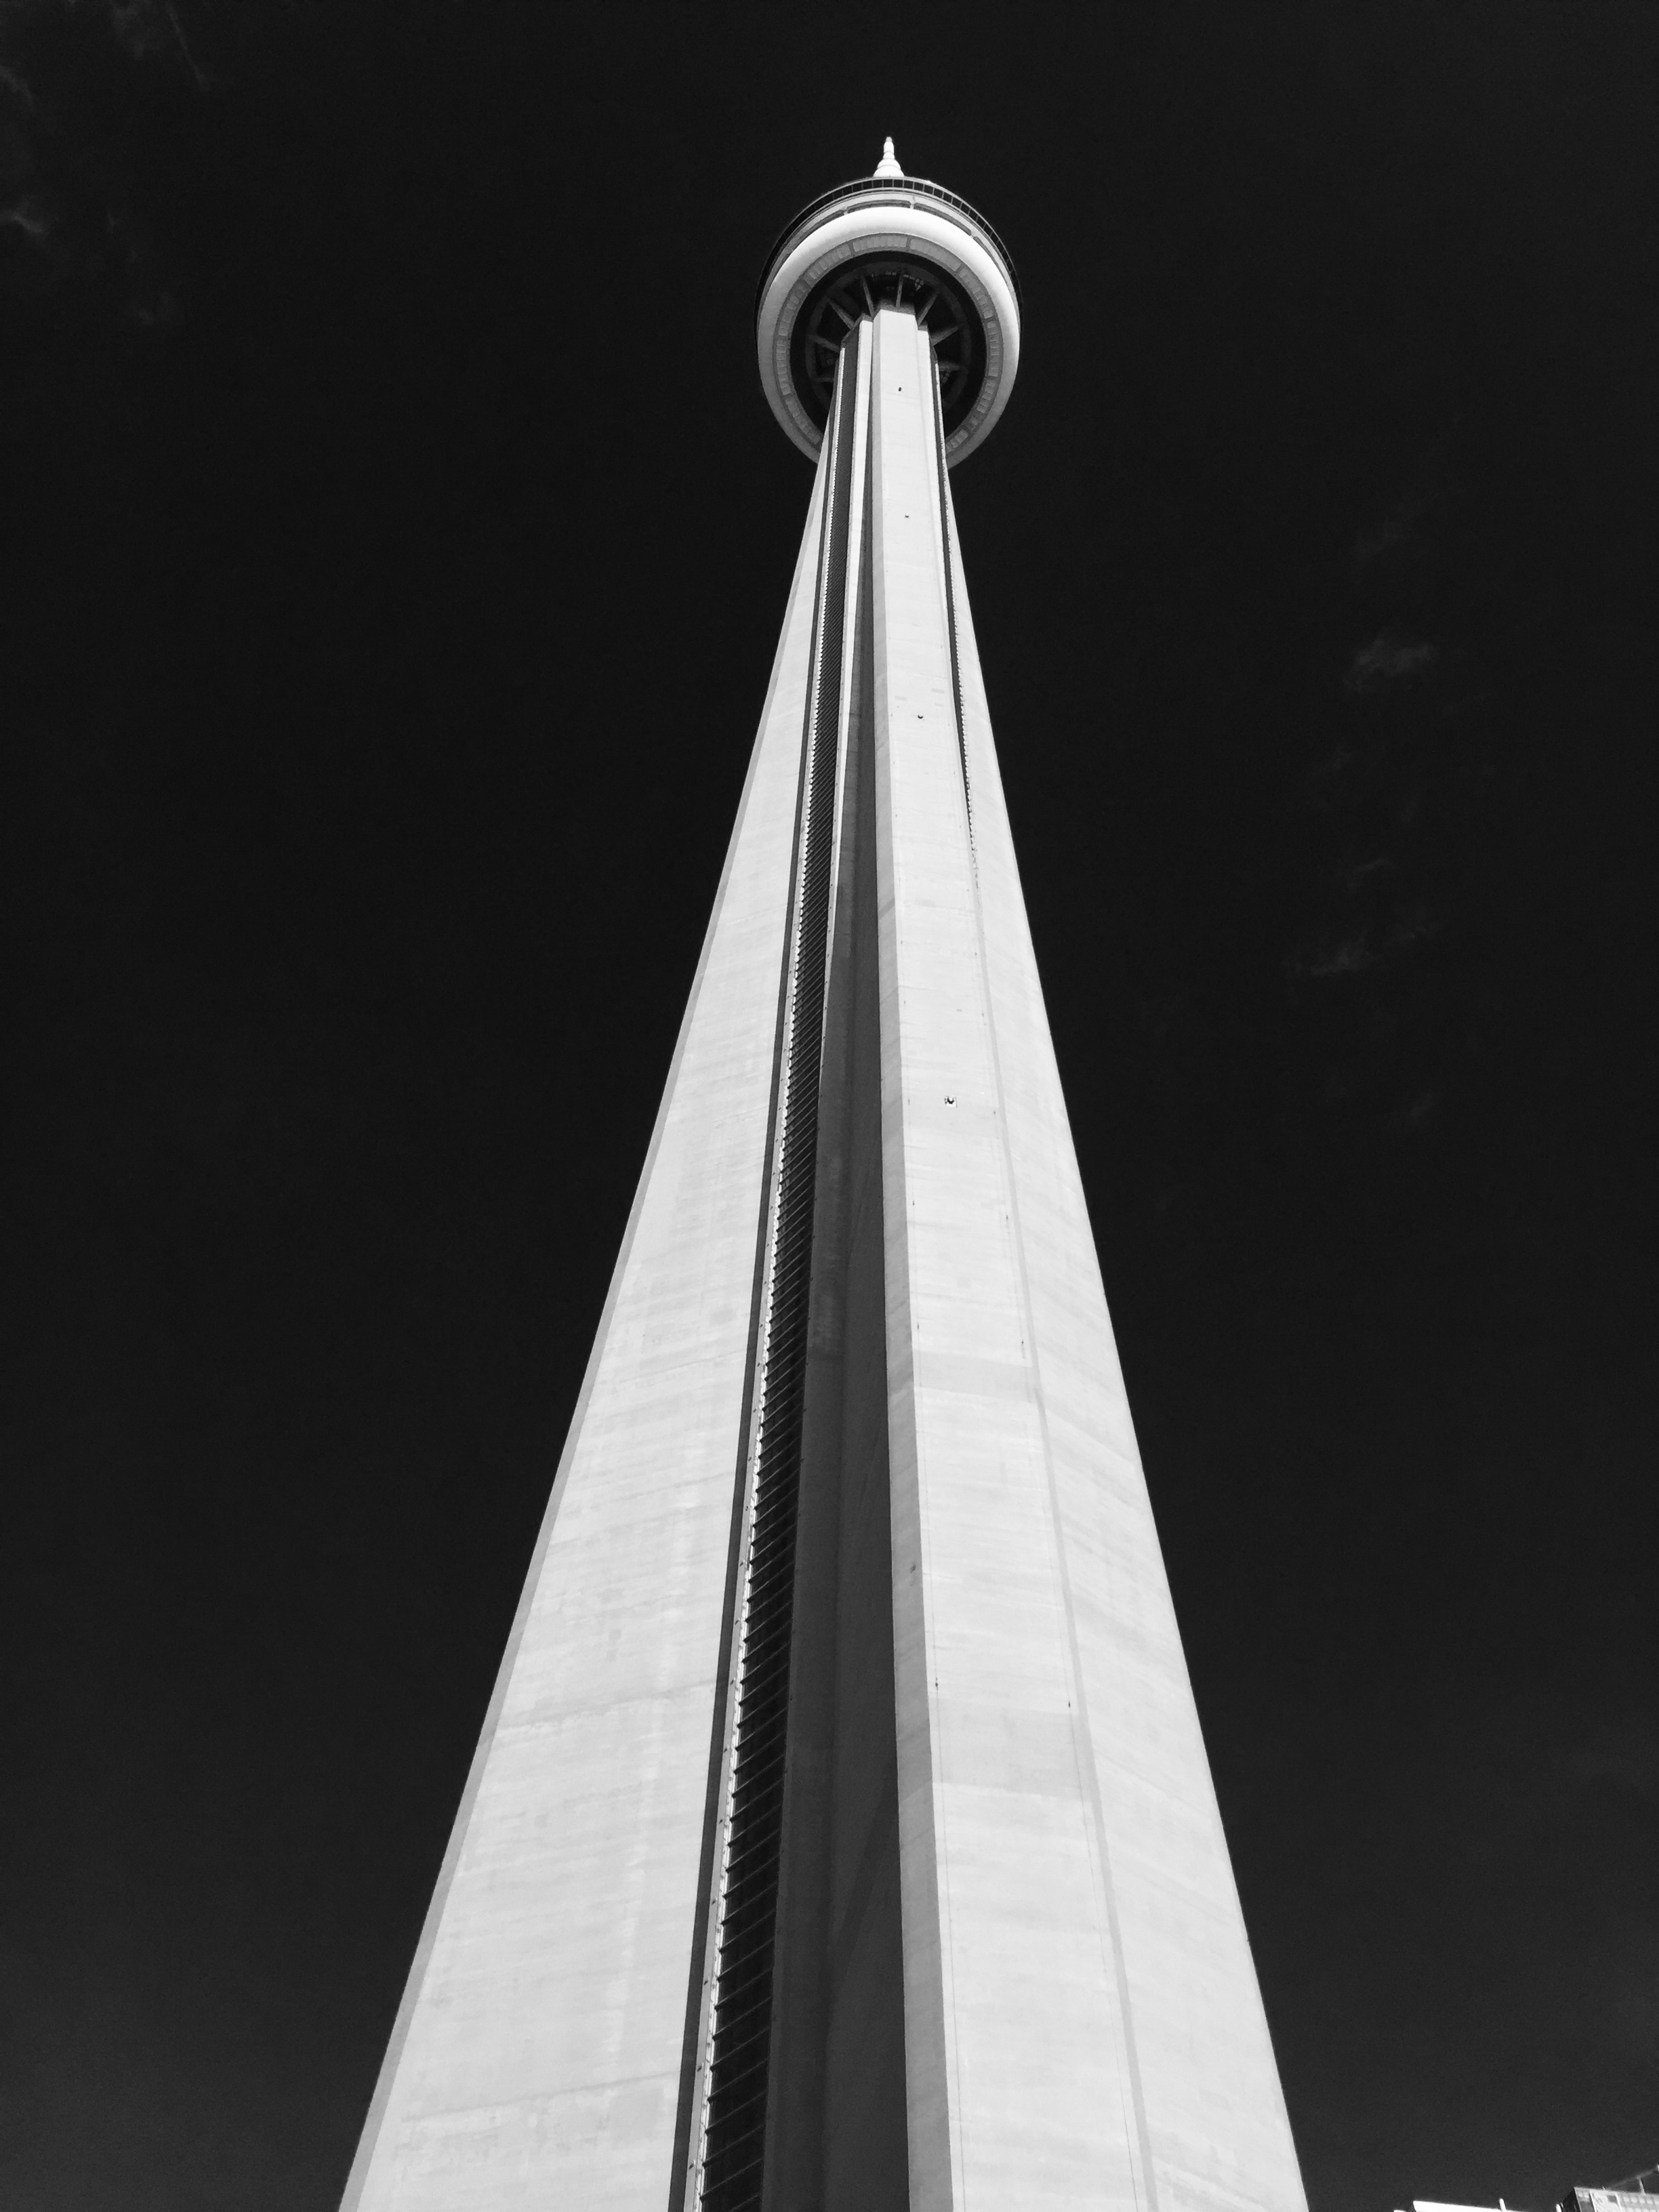
wing, light, black and white, white, skyscraper, monument, line, monochrome, lighting, symmetry, shape, monochrome photography